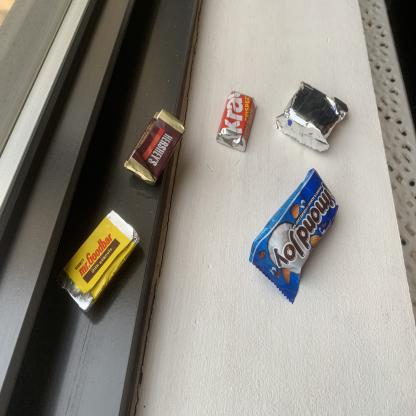
Label: plastics